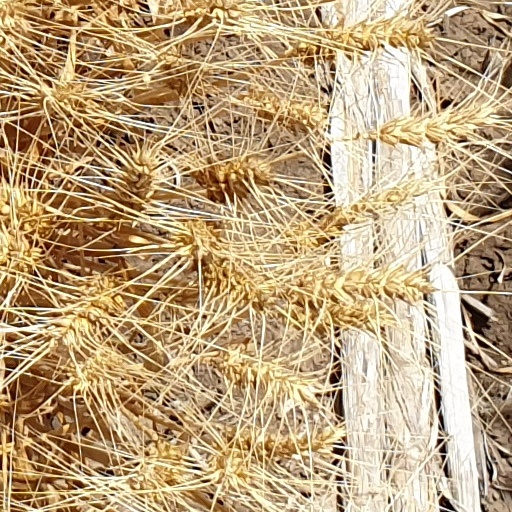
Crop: wheat